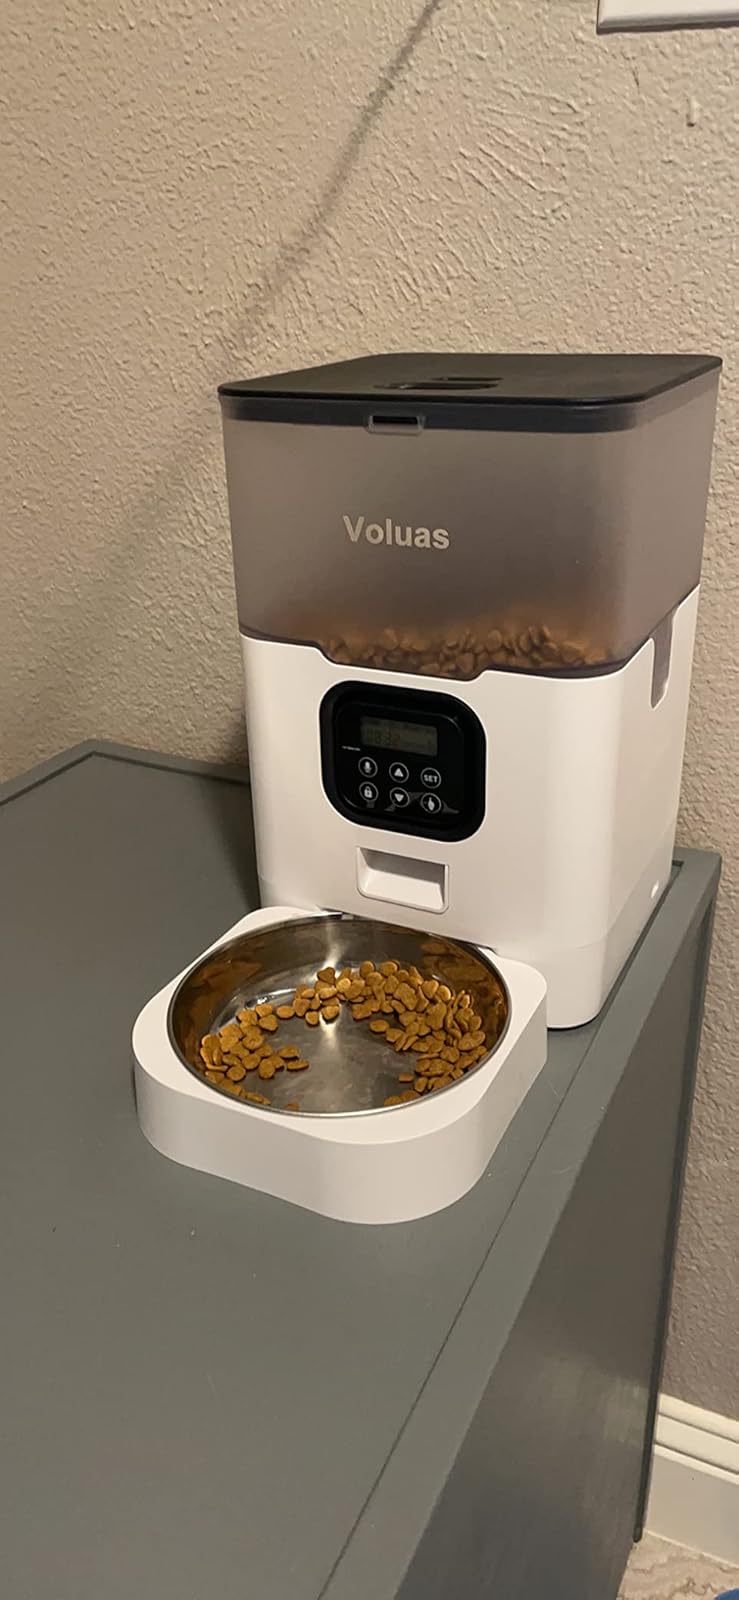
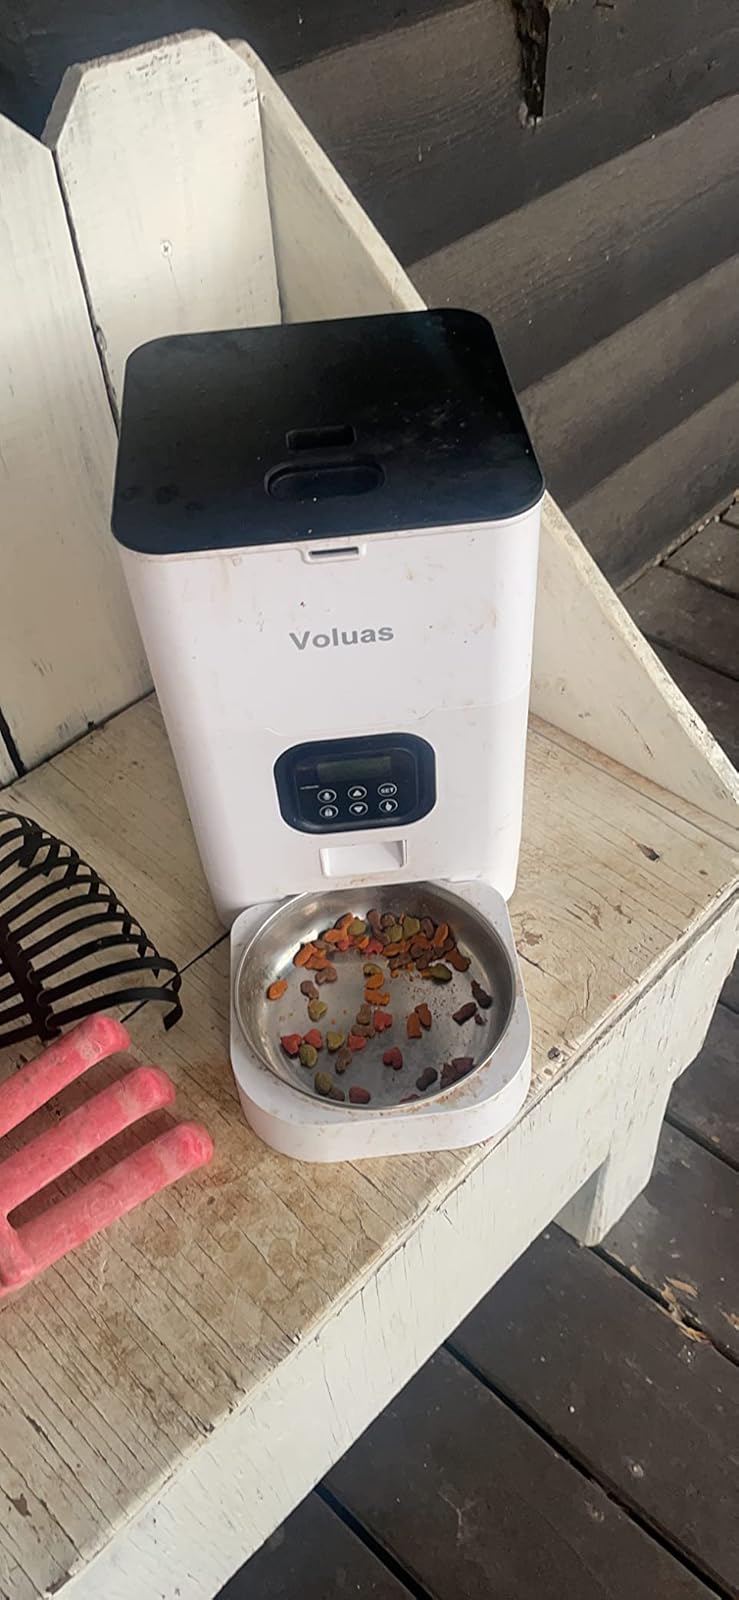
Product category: items_feeder
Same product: no